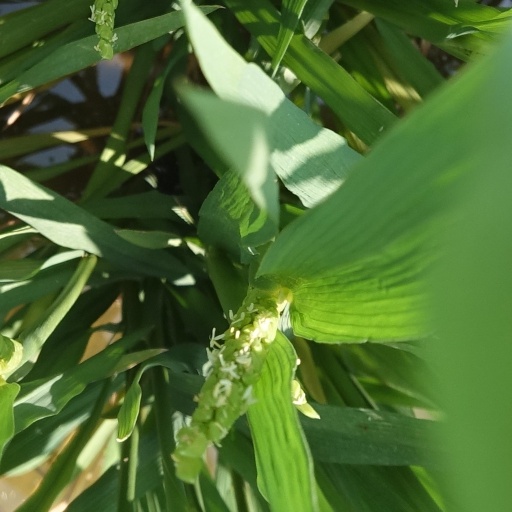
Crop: rice